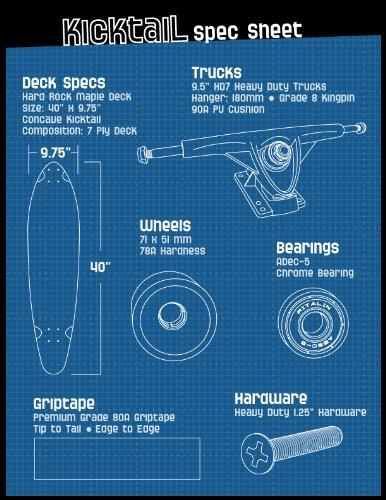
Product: Yocaher Blank/Checker Complete Kicktail Skateboards Longboard Cruiser Black Widow Premium 80A Grip Tape Aluminum Truck ABEC7 Bearing 70mm Skateboard Wheels
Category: Sports & Outdoors | Outdoor Recreation | Skates, Skateboards & Scooters | Skateboarding | Standard Skateboards & Longboards | Longboards
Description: Size: 40" X 9.75".
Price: $58.99 - $65.99
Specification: Product Dimensions:         40 x 9 x 5.5 inches ; 8 pounds    |Shipping Weight: 7.2 pounds (View shipping rates and policies)|Domestic Shipping: Item can be shipped within U.S.|International Shipping: This item is not eligible for international shipping.  Learn More|ASIN: B00KJNF4CW|Item model number: 01061K-Natural-40"|    #146    in Longboards Skateboard